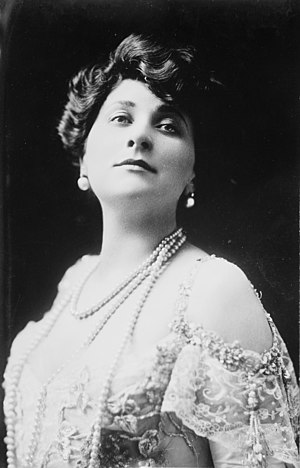
Mary Garden
Fotografi af ukendt dato
Mary Garden var en skotsk operasanger. Hun havde en stor karriere i Frankrig og Amerika i den første tredjedel af det 20. århundrede. Hun tilbragte størsteparten af sin barn- og ungdom i USA og blev siden amerikansk statsborger, selvom hun boede i Frankrig i mange år og til sidst trak sig tilbage til Skotland, hvor hun døde.